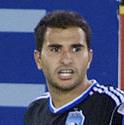
Age: 25